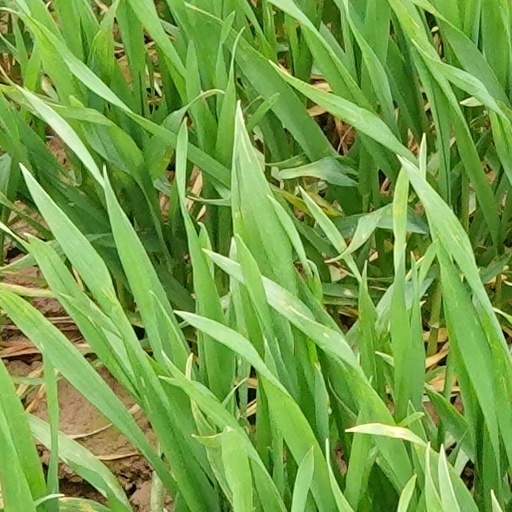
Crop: wheat